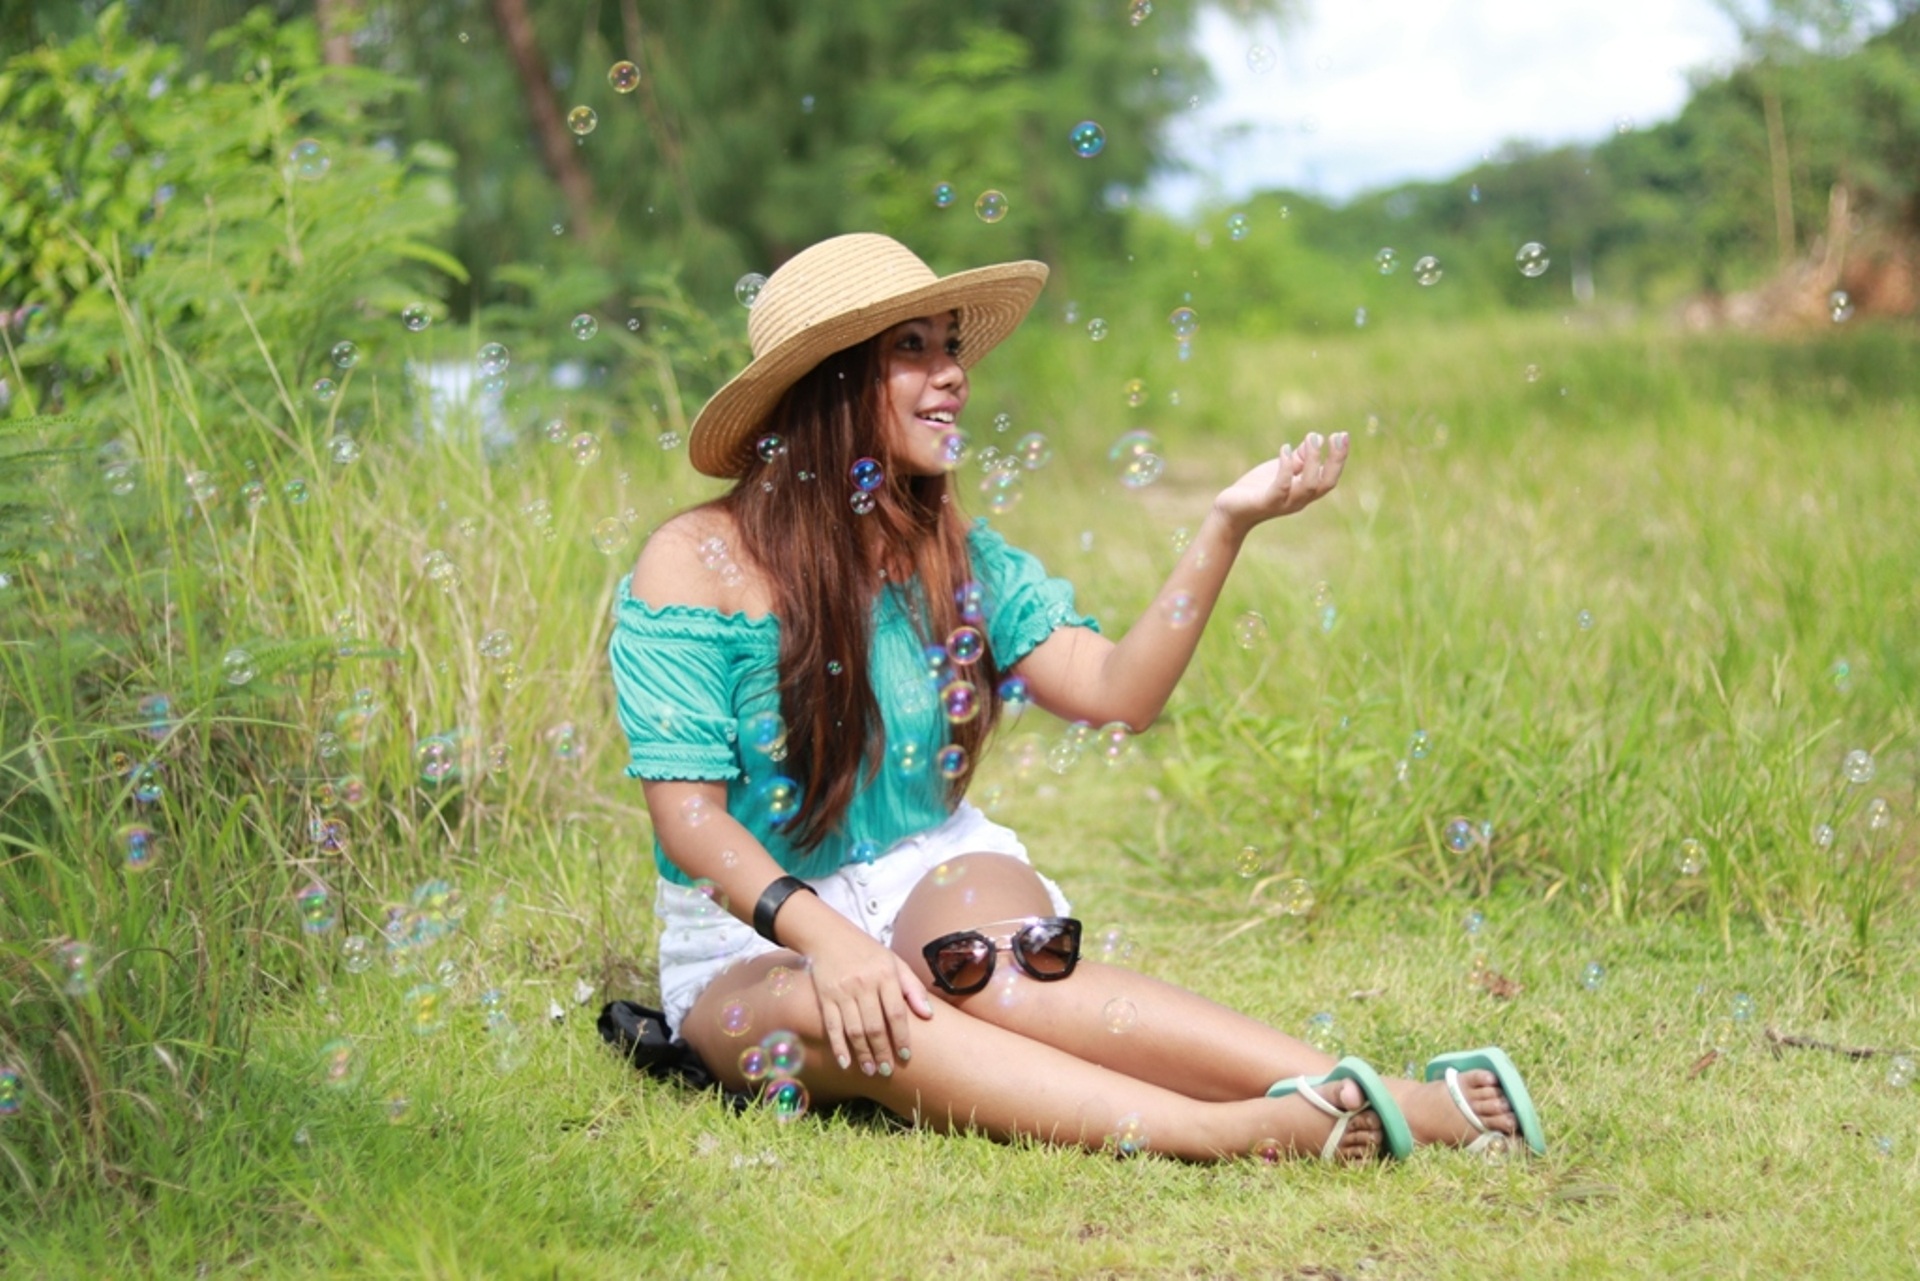
nature, forest, grass, outdoor, person, people, girl, woman, lawn, meadow, summer, female, model, young, green, jungle, relax, park, child, hat, agriculture, lady, picnic, happy, happiness, beauty, bubbles, habitat, rural area, photo shoot, natural environment